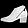
Label: Ankle boot